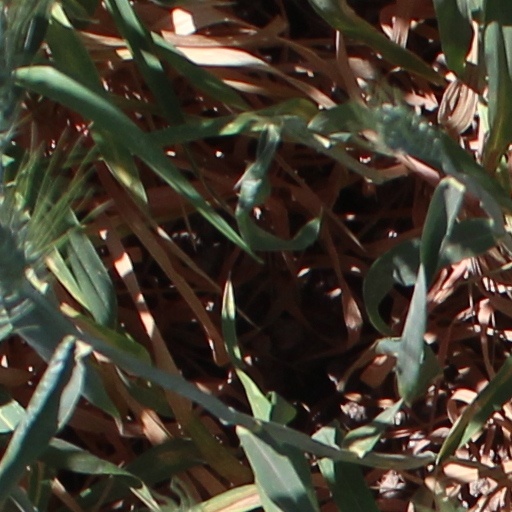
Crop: wheat